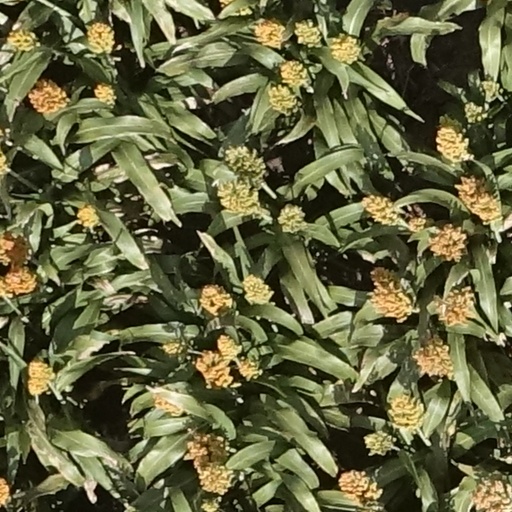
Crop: sorghum